San Diego

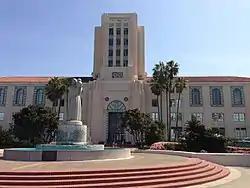
County Administration Center, seat of San Diego County Government

In 2000, the median income for a household in the city was $45,733, and the median income for a family was $53,060. Males had a median income of $36,984 versus $31,076 for females. The per capita income for the city was $35,199. According to "Forbes" in 2005, San Diego was the fifth wealthiest U.S. city, but about 10.6% of families and 14.6% of the population were below the poverty line, including 20.0% of those under age 18 and 7.6% of those age 65 or over. As of January 1, 2008, estimates by the San Diego Association of Governments revealed that the household median income for San Diego rose to $66,715, up from $45,733 in 2000.